Science and technology in India

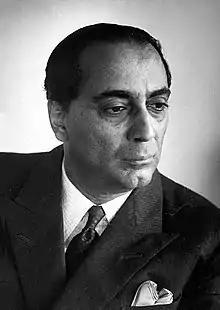
Homi Jehangir Bhabha was a nuclear physicist known as "father of the Indian nuclear program".

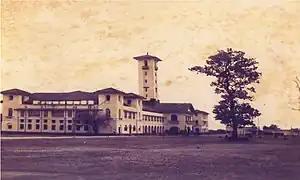
The office of the Hijli Detention Camp ("photographed September 1951") served as the calling of IIT Kharagpur.

India aimed "to convert India's economy into that of a modern state and to fit her into the nuclear age and do it quickly." It was understood that India had not been at the forefront of the Industrial Revolution, and hence made an effort to promote higher education, and science and technology in India.